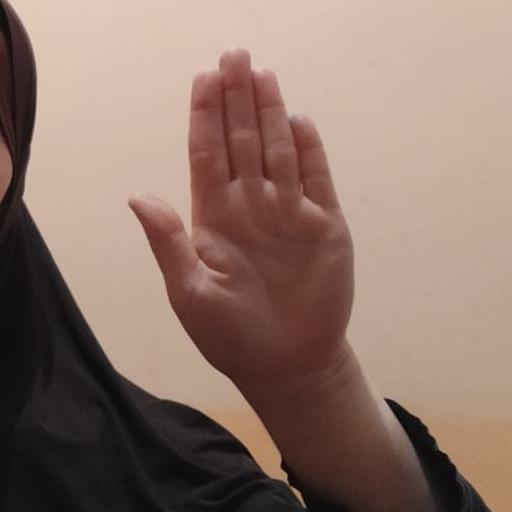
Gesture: stop